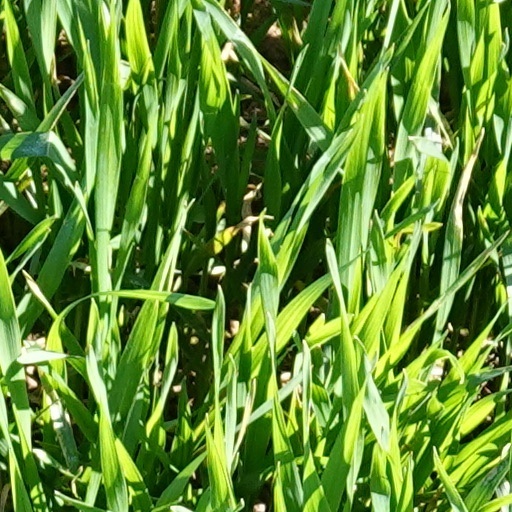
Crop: wheat